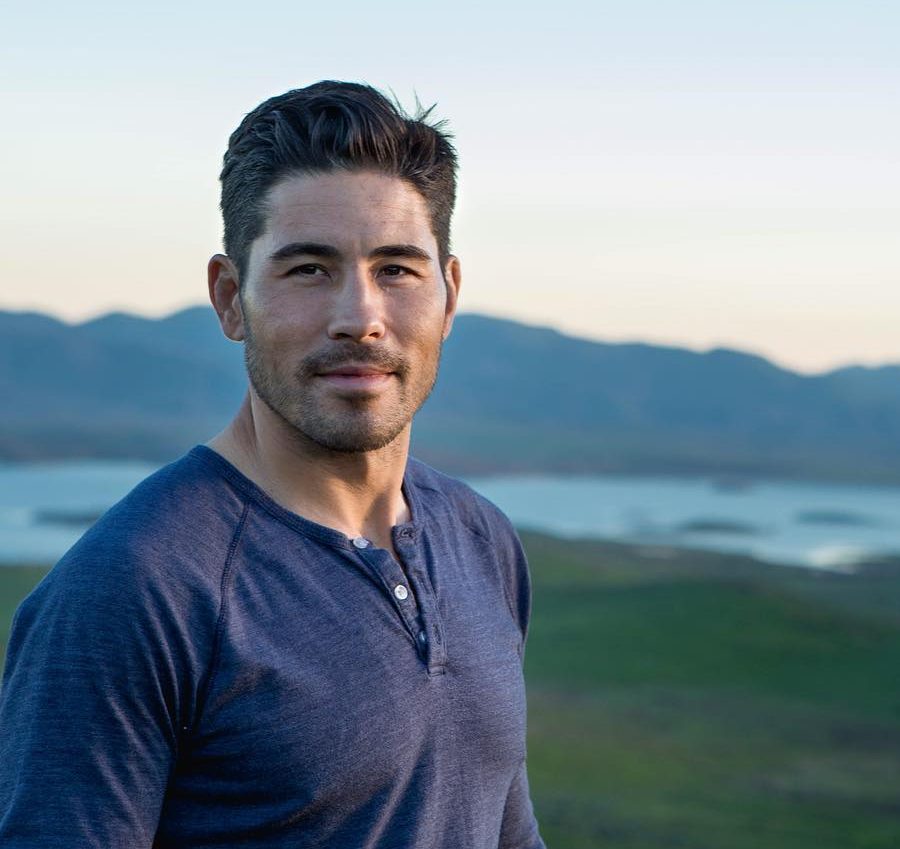
Gender: men